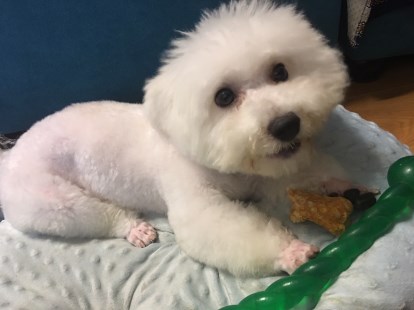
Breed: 3083-n000117-Bichon_Frise